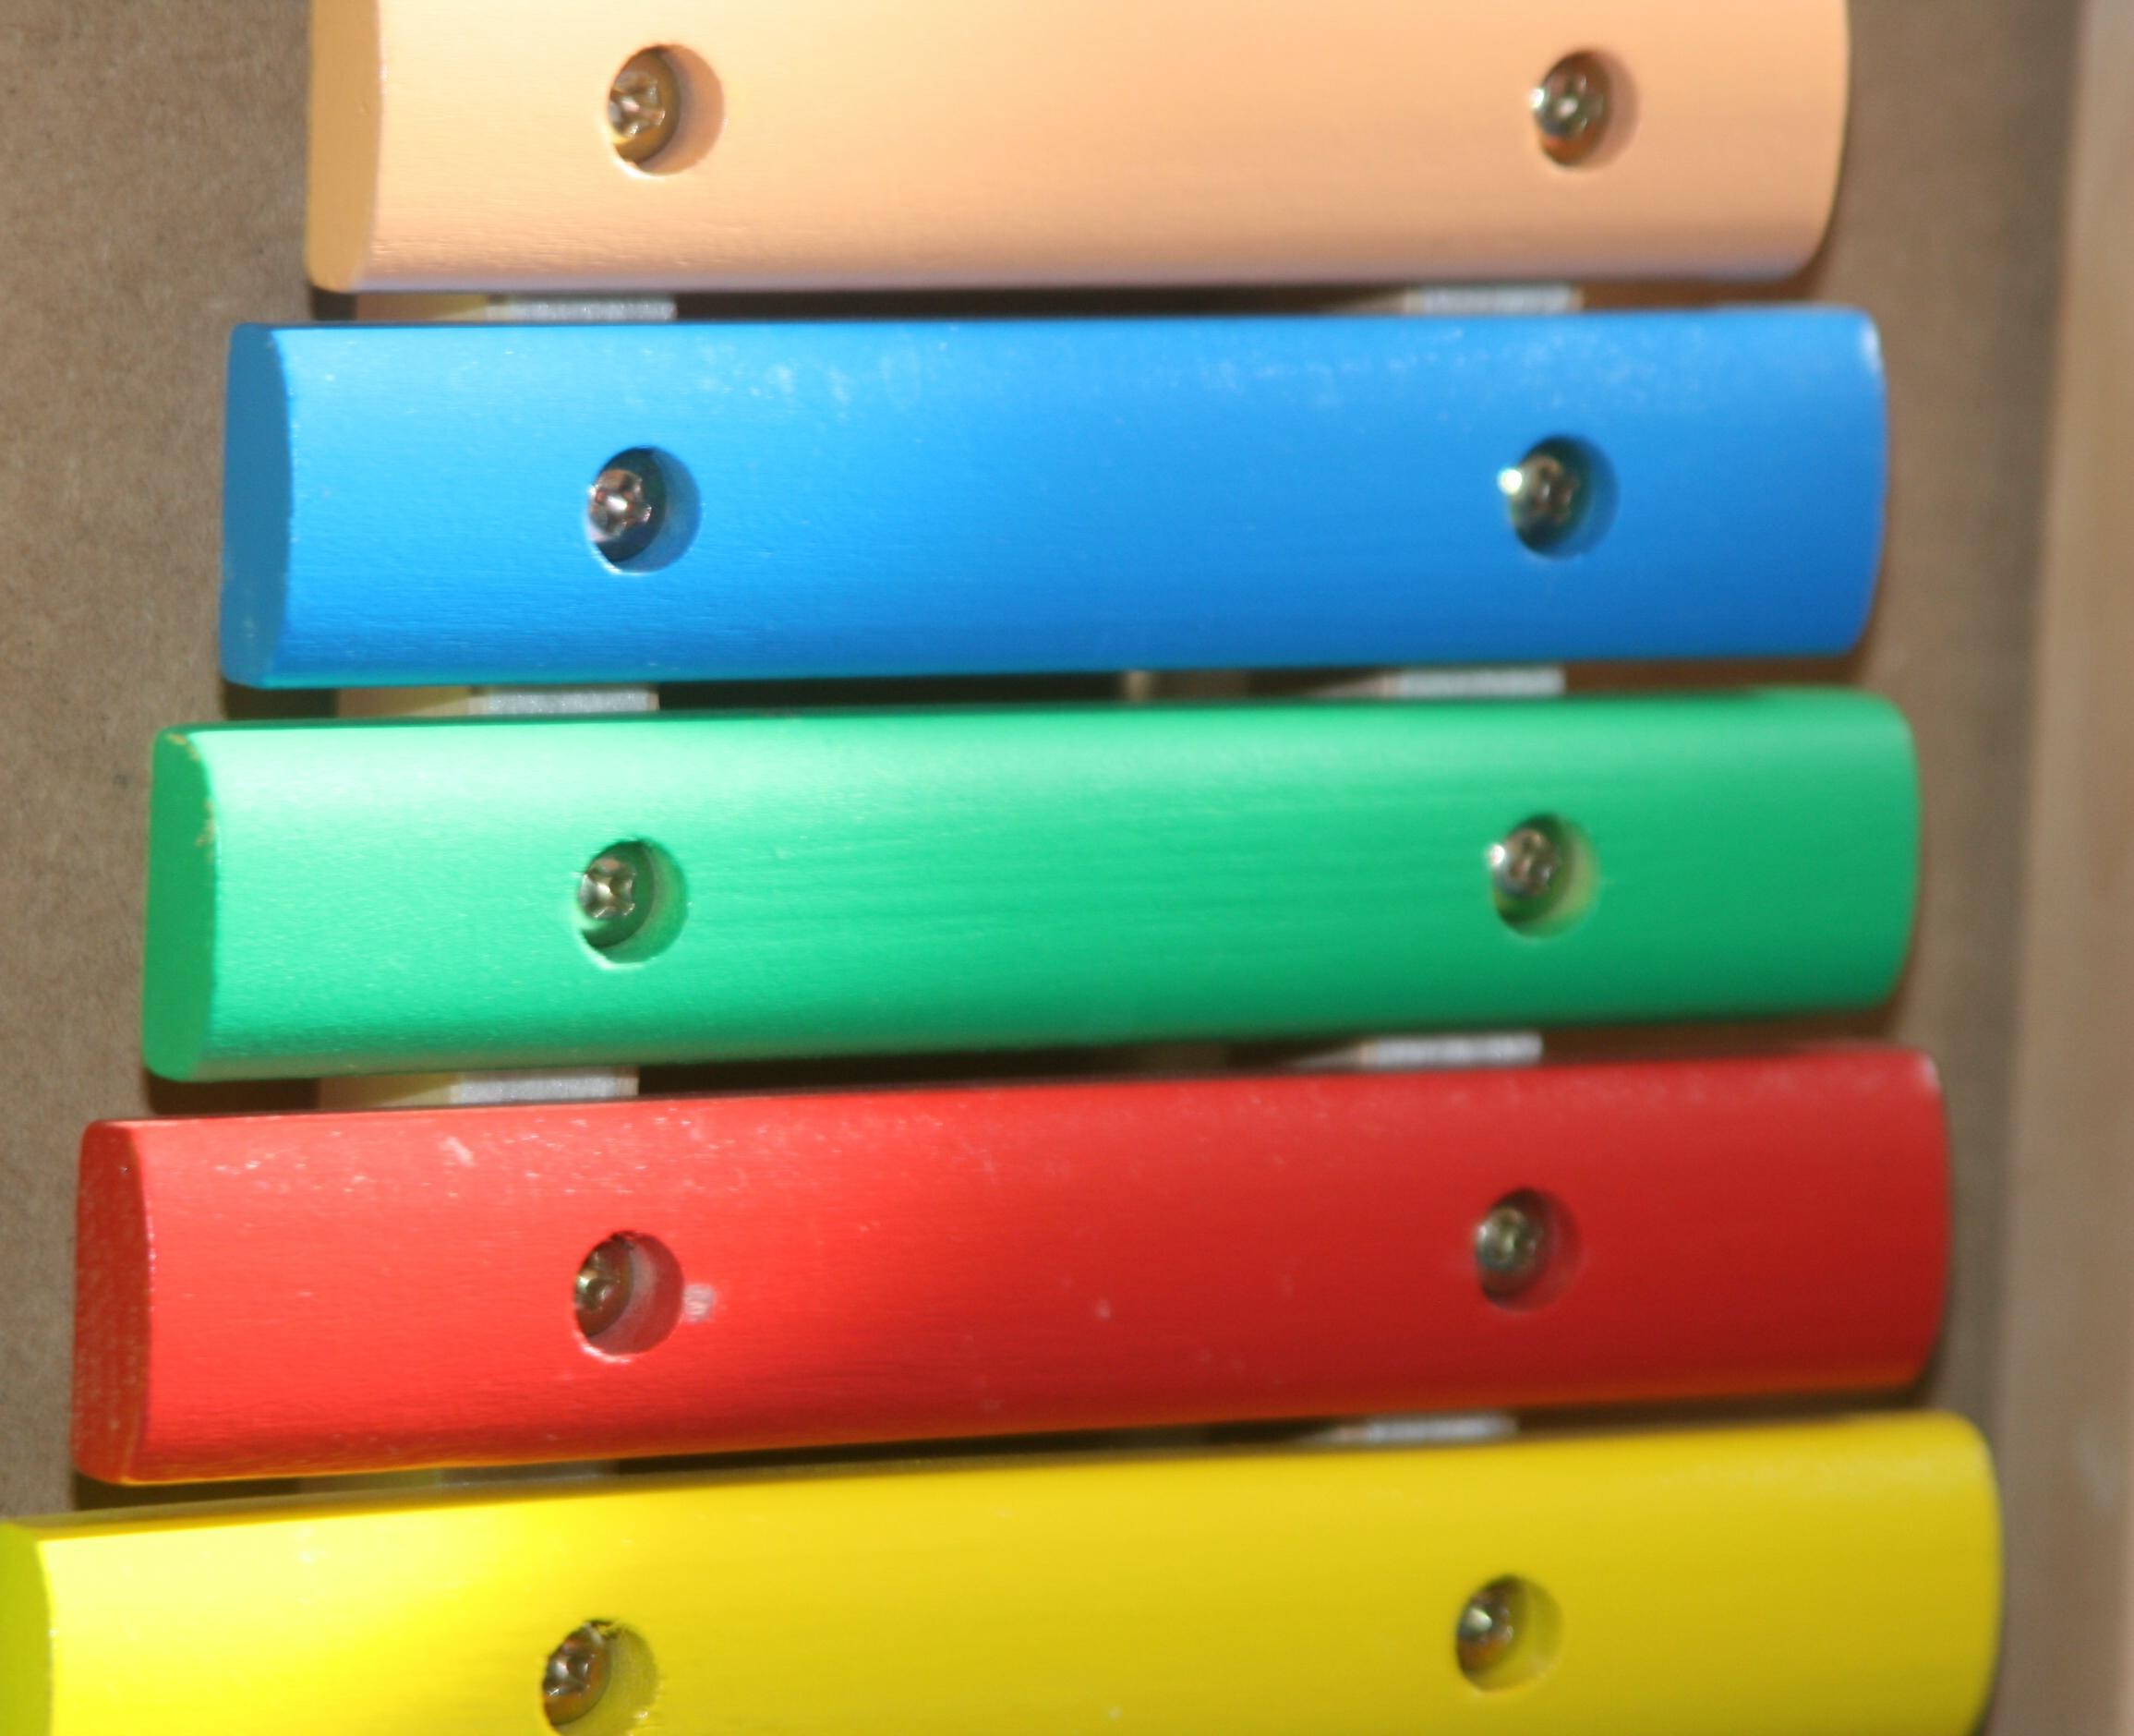
wood, play, green, musical instrument, teddy bear, children, toys, soft, flute, snuggle, children toys, xylophone, wind instrument, wooden toys, regulation, woodwind instrument, colour coded